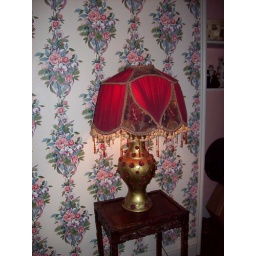
Tasselled lamp in a bedroom